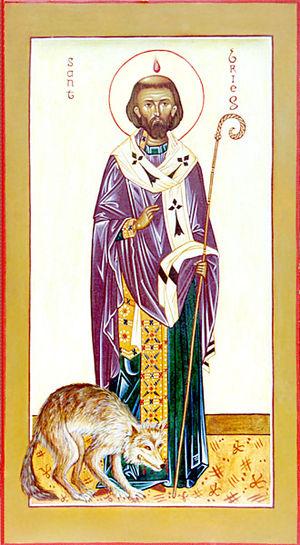
L'icône de St. Brieuc peinte pour l'Association orthodoxe sainte Anne (Bretagne). Русский: Икона святого Бриё (Бриега), написанная для Православной ассоциации святой Анны (Бретань).
Les Sept saints fondateurs de la Bretagne sont, selon une construction littéraire et hagiographique tardive forgée à partir du XIᵉ siècle, des moines et ermites venus du Pays de Galles et de Cornouailles vers les Vᵉ siècle et VIᵉ siècle, à l'époque de l'émigration bretonne en Armorique. Ils sont considérés comme les fondateurs des sept premières cités épiscopales et du christianisme en Armorique. Cette littérature hagiographique procède de la volonté de donner une origine chrétienne à des éléments païens et résulte d'un enjeu politique et « d'un effort concerté de « mise en texte du passé » destiné à répondre aux éventuelles contestations de la part de l'Église franque des origines historico-légendaires dont se réclamait le monachisme breton ».
Brieuc ou Brioc est, selon une construction littéraire et hagiographique tardive forgée à partir du XIᵉ siècle, un moine breton, originaire du Pays de Galles, devenu premier évêque de Saint-Brieuc, ville de Bretagne continentale qui lui doit son nom. Il est l'un des sept saints fondateurs de Bretagne, honoré dans le pèlerinage du Tro Breizh.